NBA 2K1

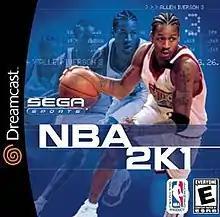
North American cover art featuring Allen Iverson

NBA 2K1 is a 2000 sports video game developed by Visual Concepts and published by Sega. It was the first "NBA 2K" game to feature online multiplayer and the first game to feature street courses instead of playing a game inside the arena in the first game, famous street courts such as The Cage, Rucker Park, Franklin Park, and Goat Park.